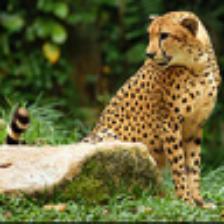
Label: NonHuman